Ministry of Foreign Affairs (The Bahamas)

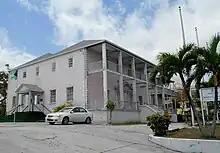
Ministry of Foreign Affairs building in Nassau

The Ministry of Foreign Affairs is the Bahamas government ministry which oversees the foreign relations of Bahamas. The current foreign affairs minister is the Honourable Fred Mitchell, MP (Member of Parliament) for Fox Hill.